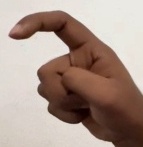
ASL sign: X